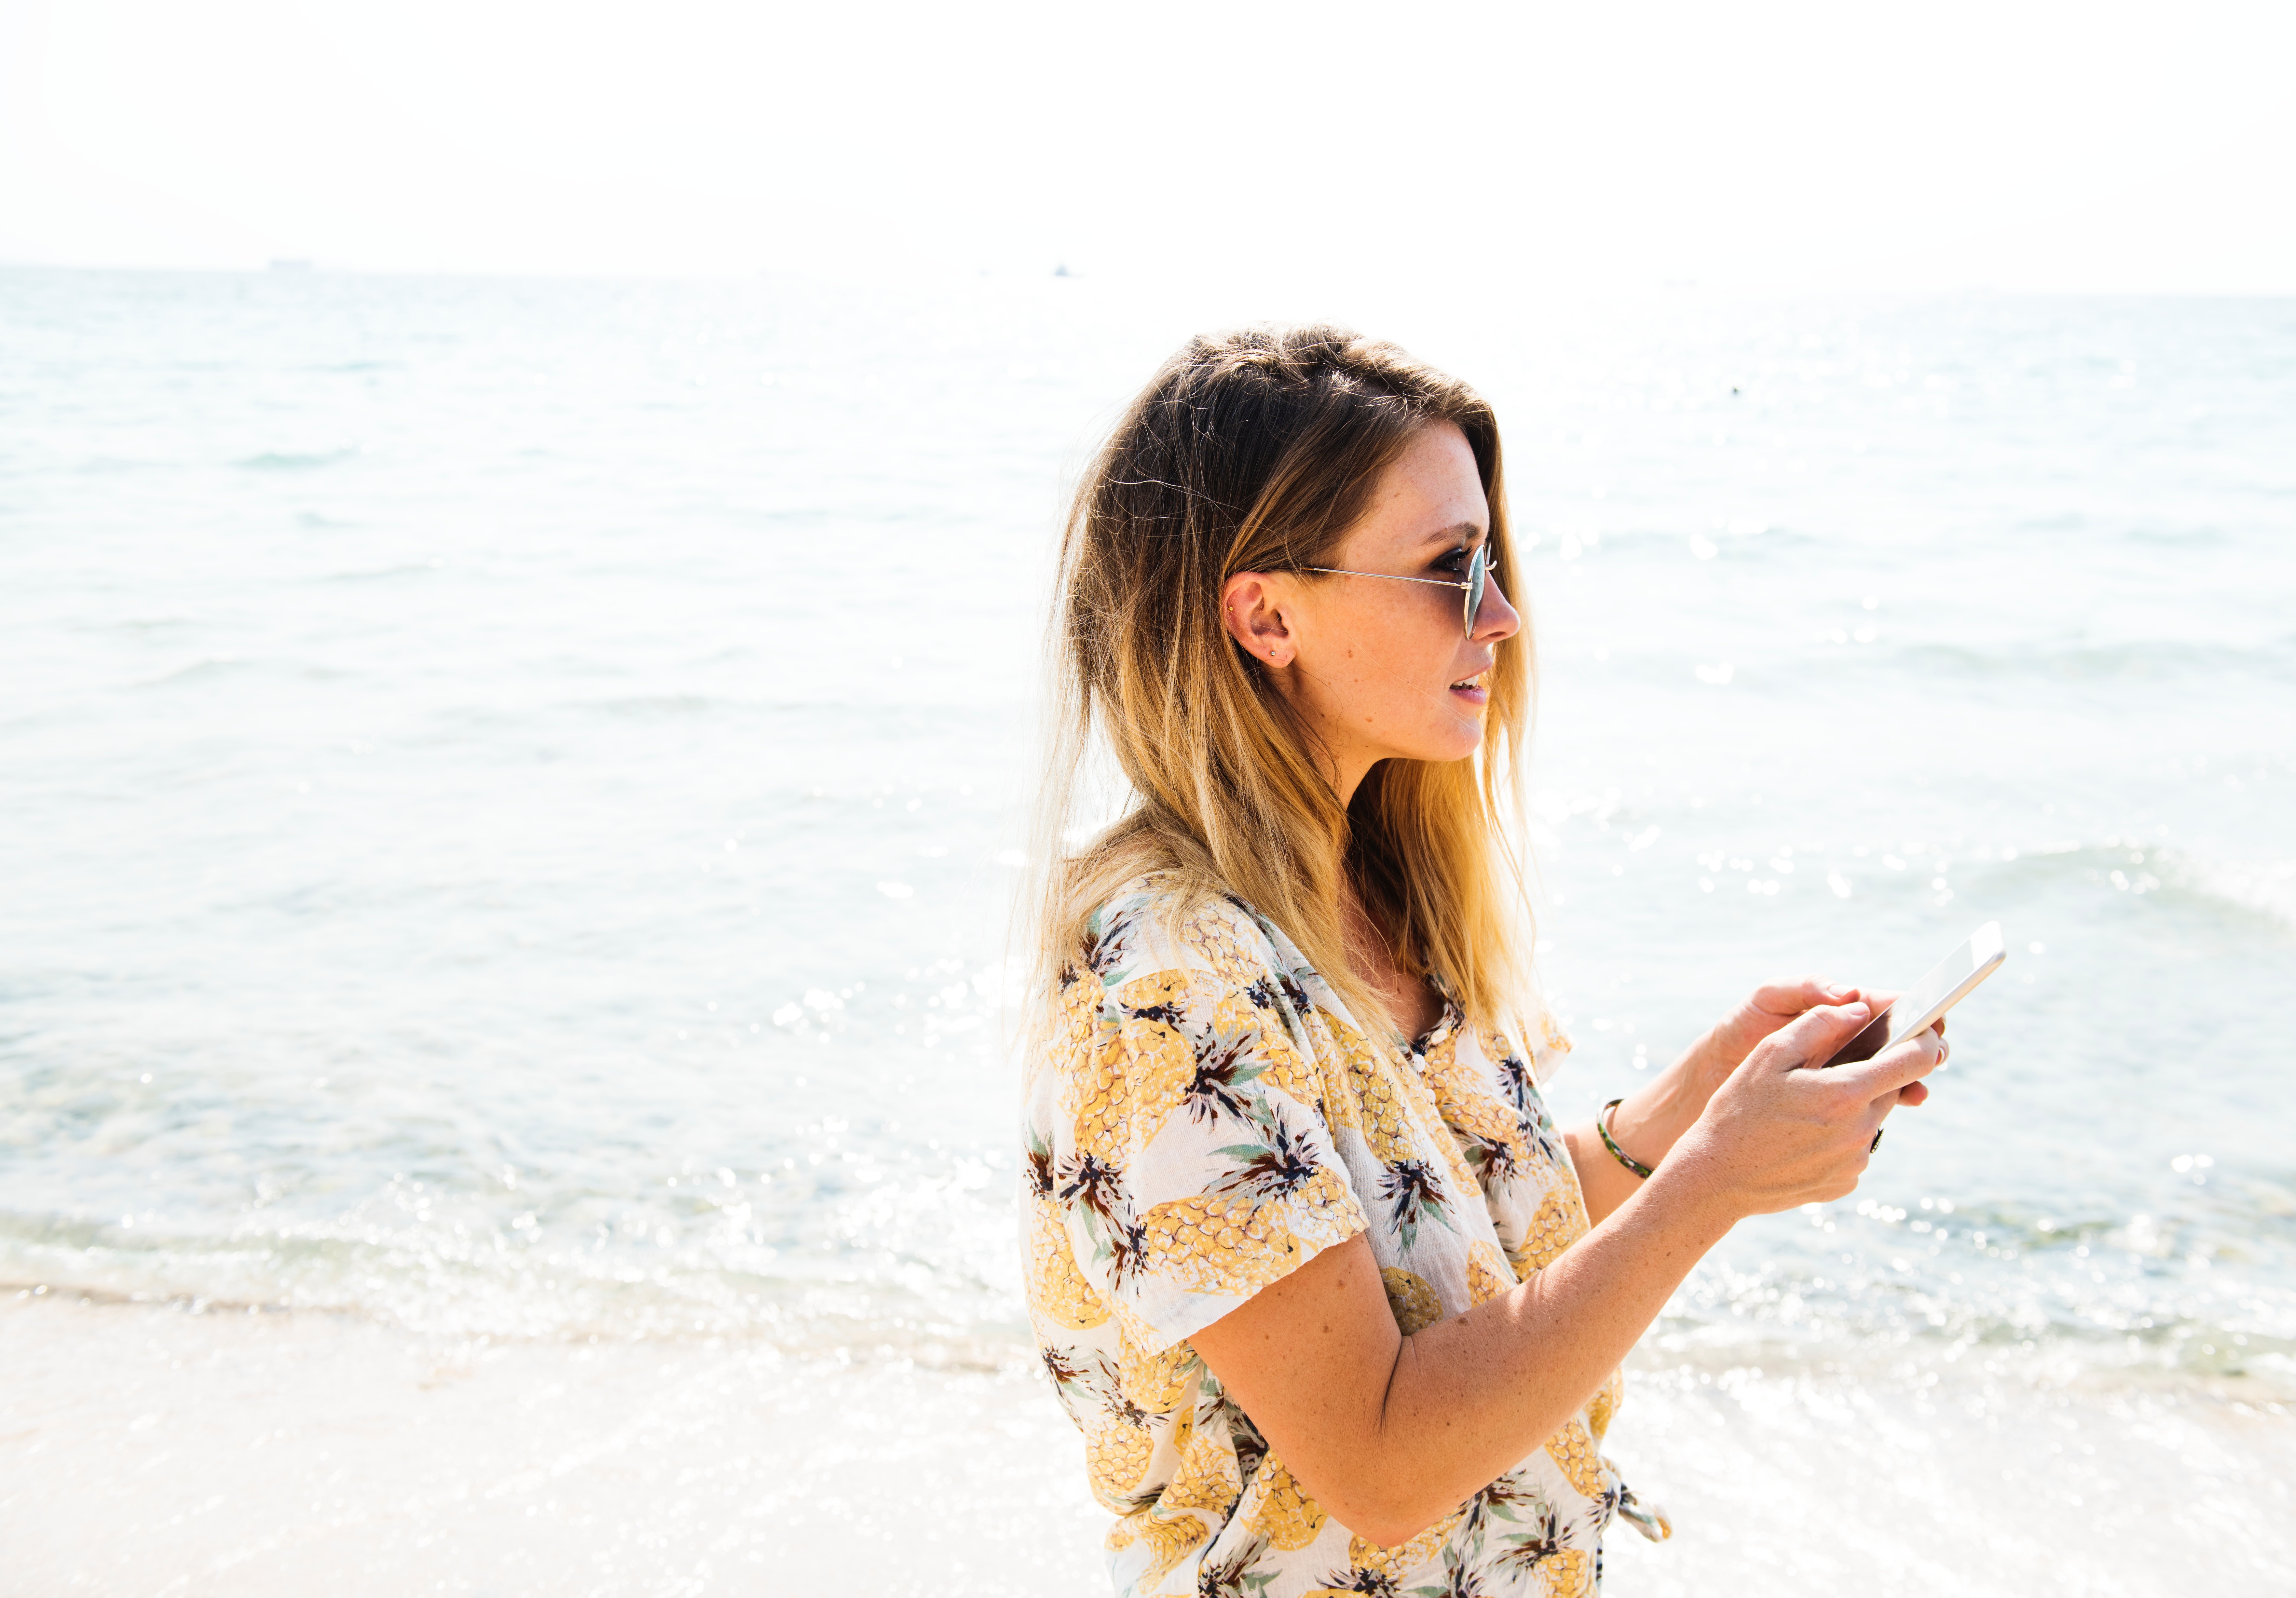
white, facial expression, skin, beauty, yellow, nose, summer, fun, sea, photography, smile, lip, shoulder, long hair, happy, vacation, photo shoot, neck, sunlight, hand, brown hair, sitting, dress, model, fashion accessory, ocean, sand, gesture